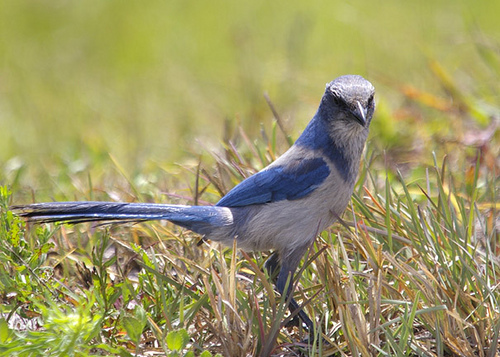
a large bird has a grey crown, sky blue colored wings, and large outer rectrices.
this is a blue and white bird with a long tail and a gray head.
bird has blue body feathers, gray breast feather, and thin beaka blue and grey bird with long inner and outer rectrices.
this bird has a blue stripe on its back, blue primaries and rectrices and gray belly, crown and throat.
this bird has wings that are blue and has a white belly
this bird has wings that are blue and has a white belly
this is a white bird with a long blue tail and blue wings and back.
this bird has wings that are blue and has a white belly
this bird has a blue crown and black eyebrow, its back, wings and tail are blue however is throat and belly are white.
Species: Florida Jay